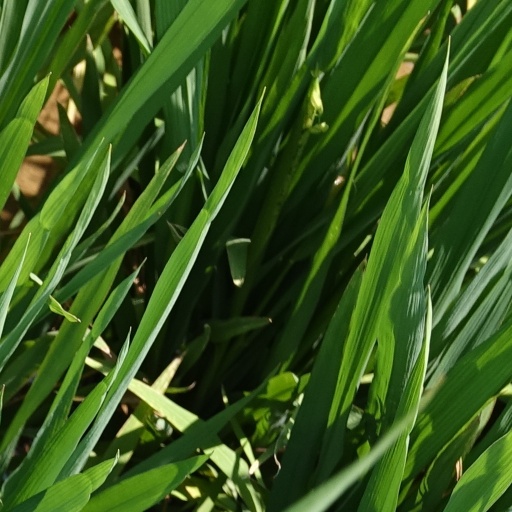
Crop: rice